Luis Racionero

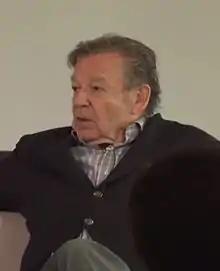
Luis Racionero (2015).

He was born in la Seu d'Urgell, Lleida, and studied engineering and economics at the University of Barcelona and urban studies at the University of California Berkeley. He was director of Spain's national library and of the Spanish College ("Colegio de España") in Paris. He worked with newspapers including "El País", "La Vanguardia" and Mundo Deportivo. He wrote both in Catalan and in Spanish.